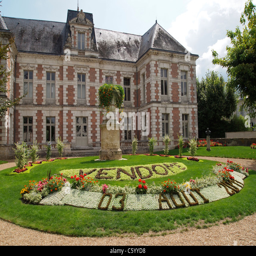
the historic building of the public library